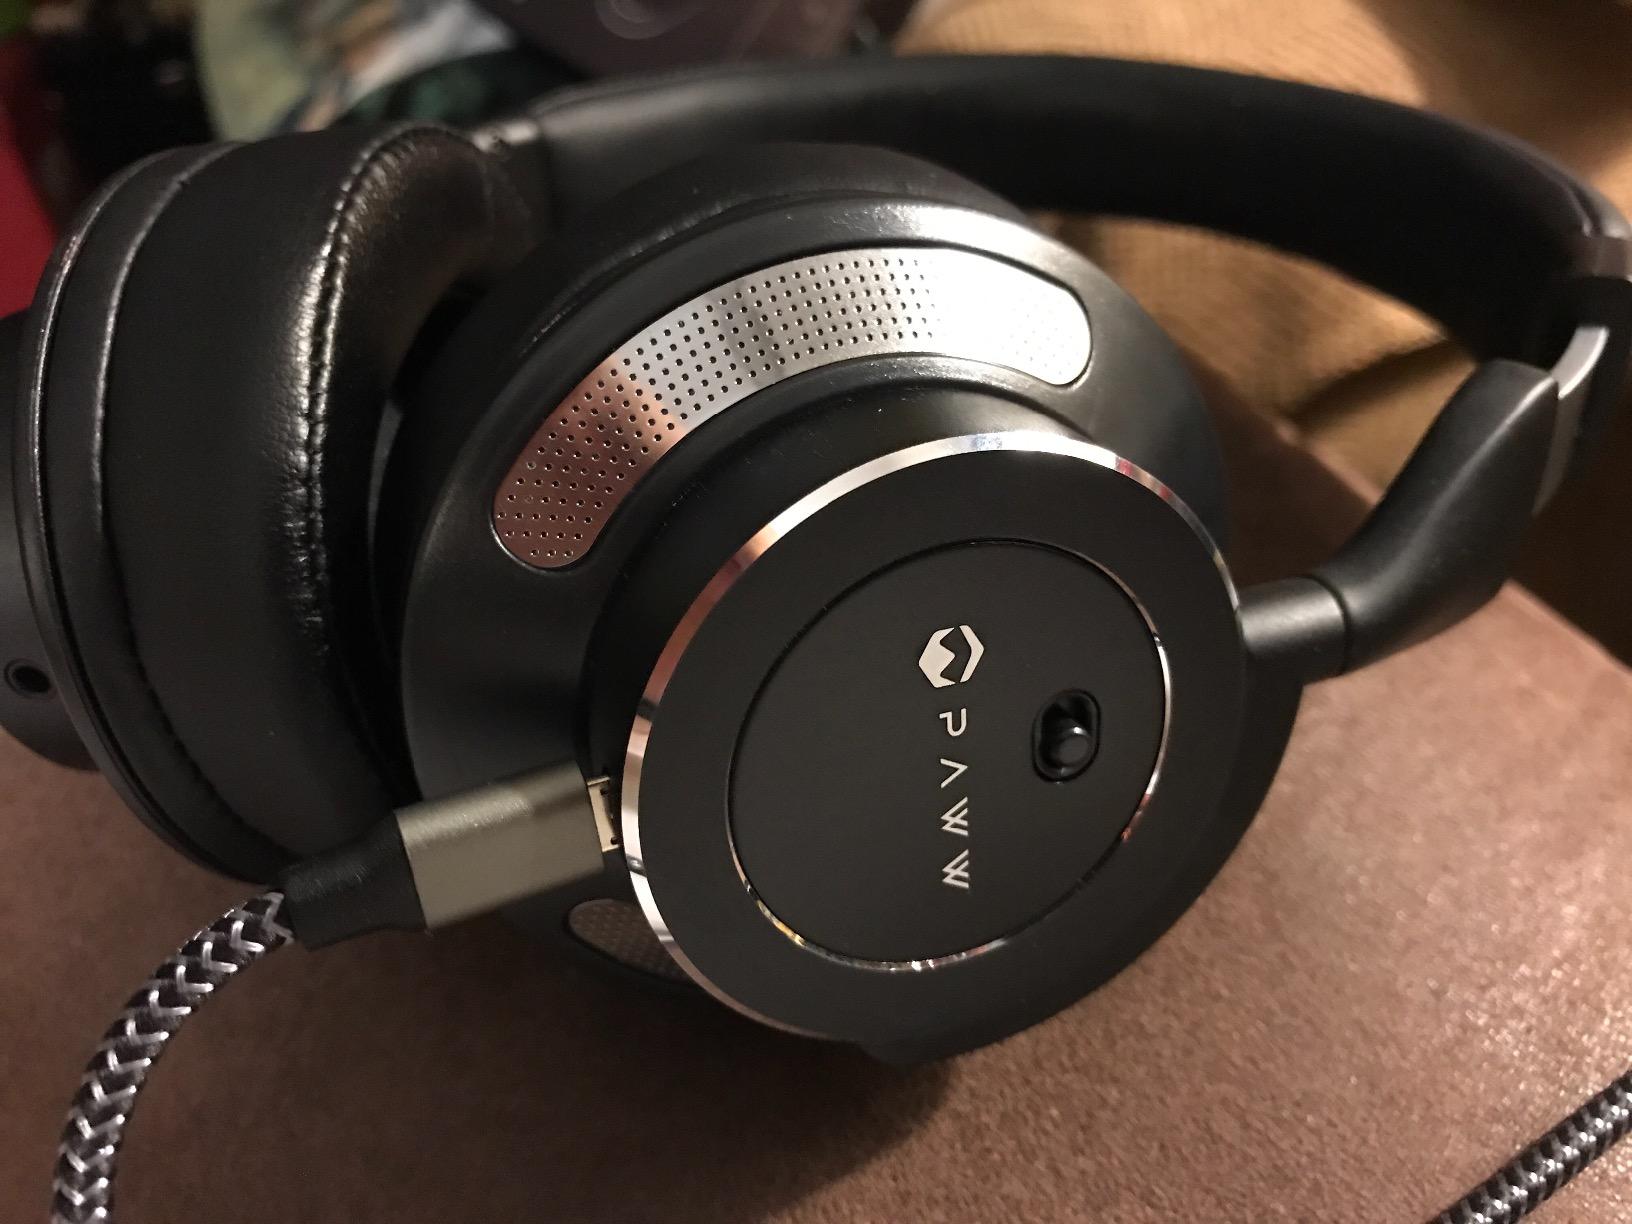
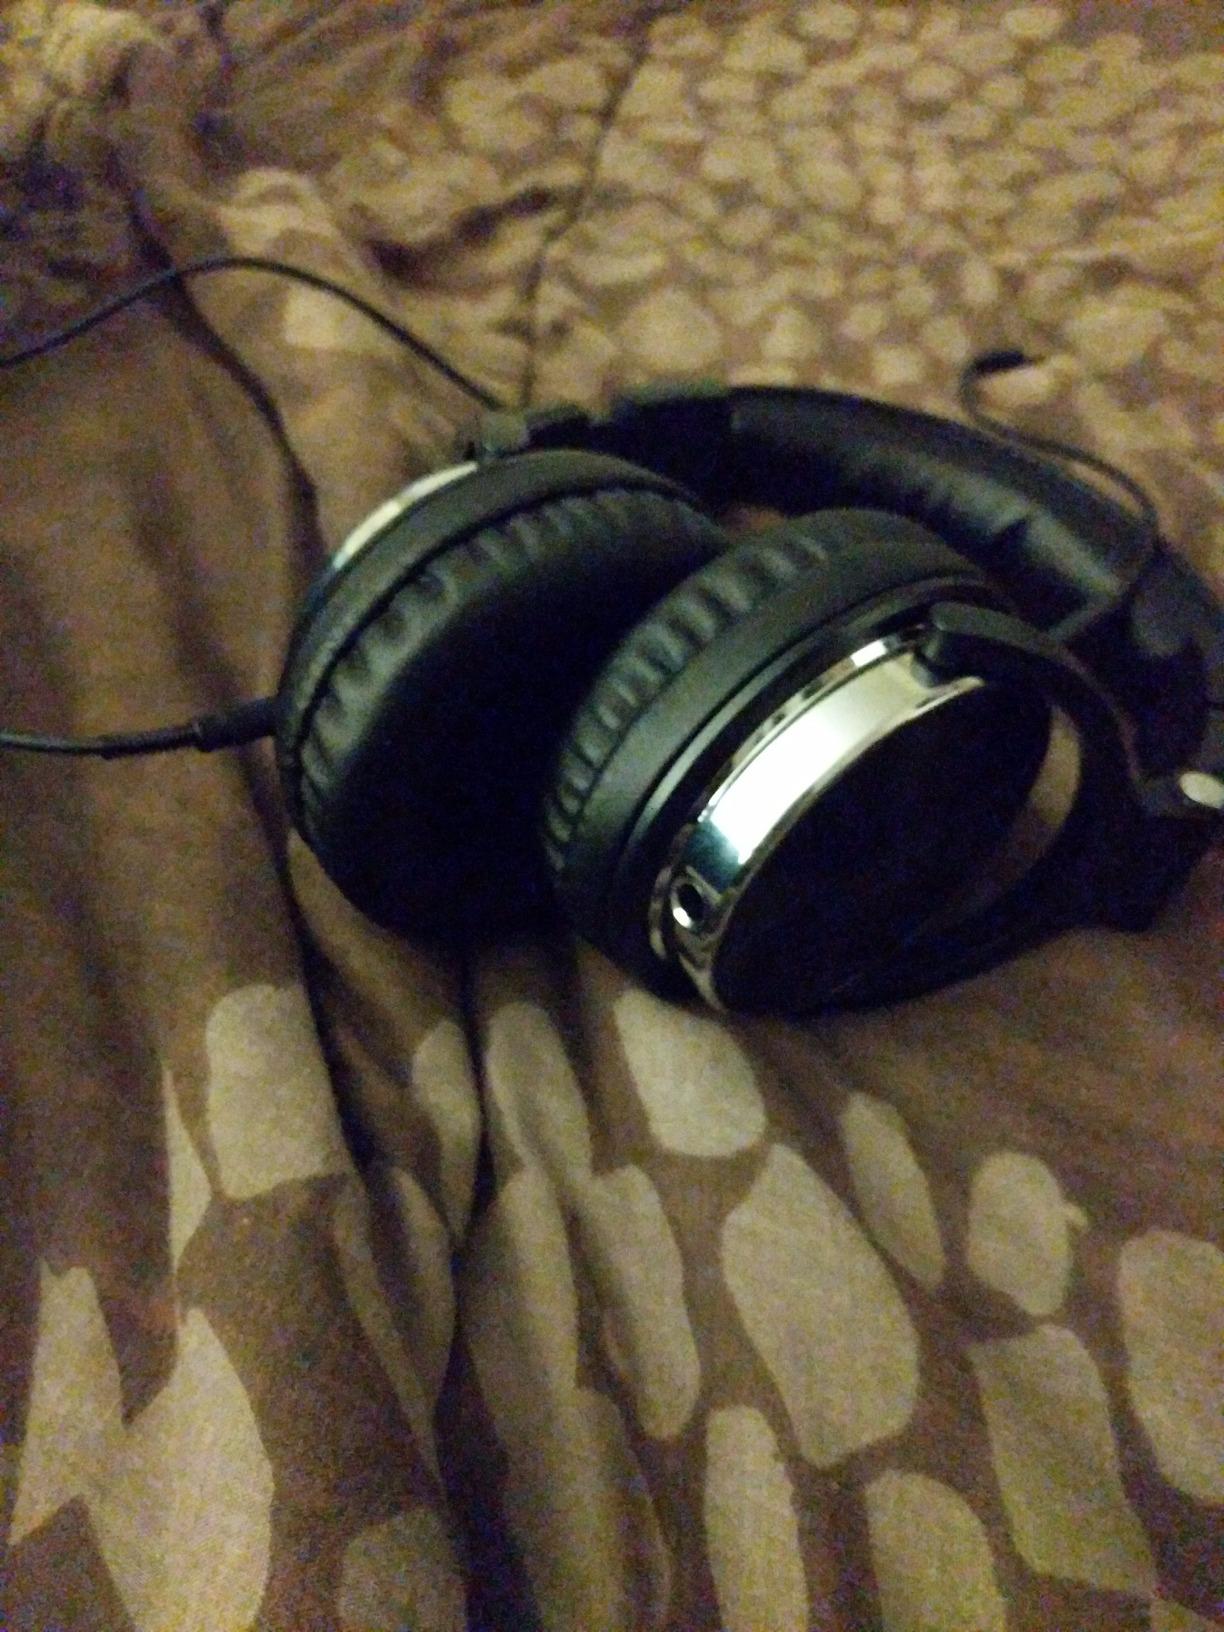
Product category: headphones
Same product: no